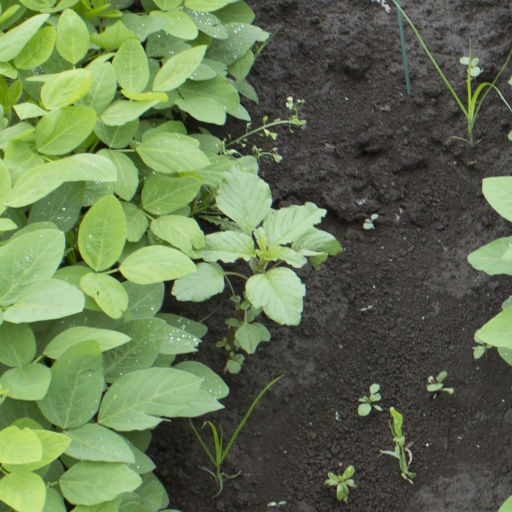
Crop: soybean